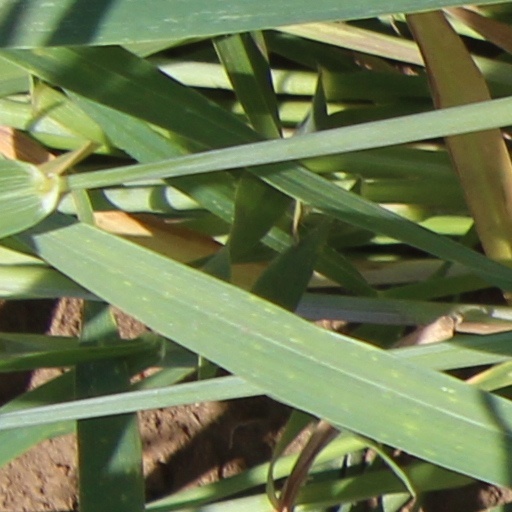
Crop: wheat